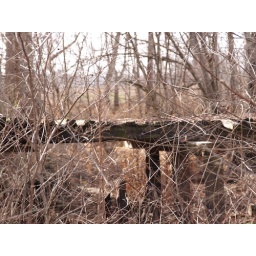
Old wooden bridge near Abbeville, GA